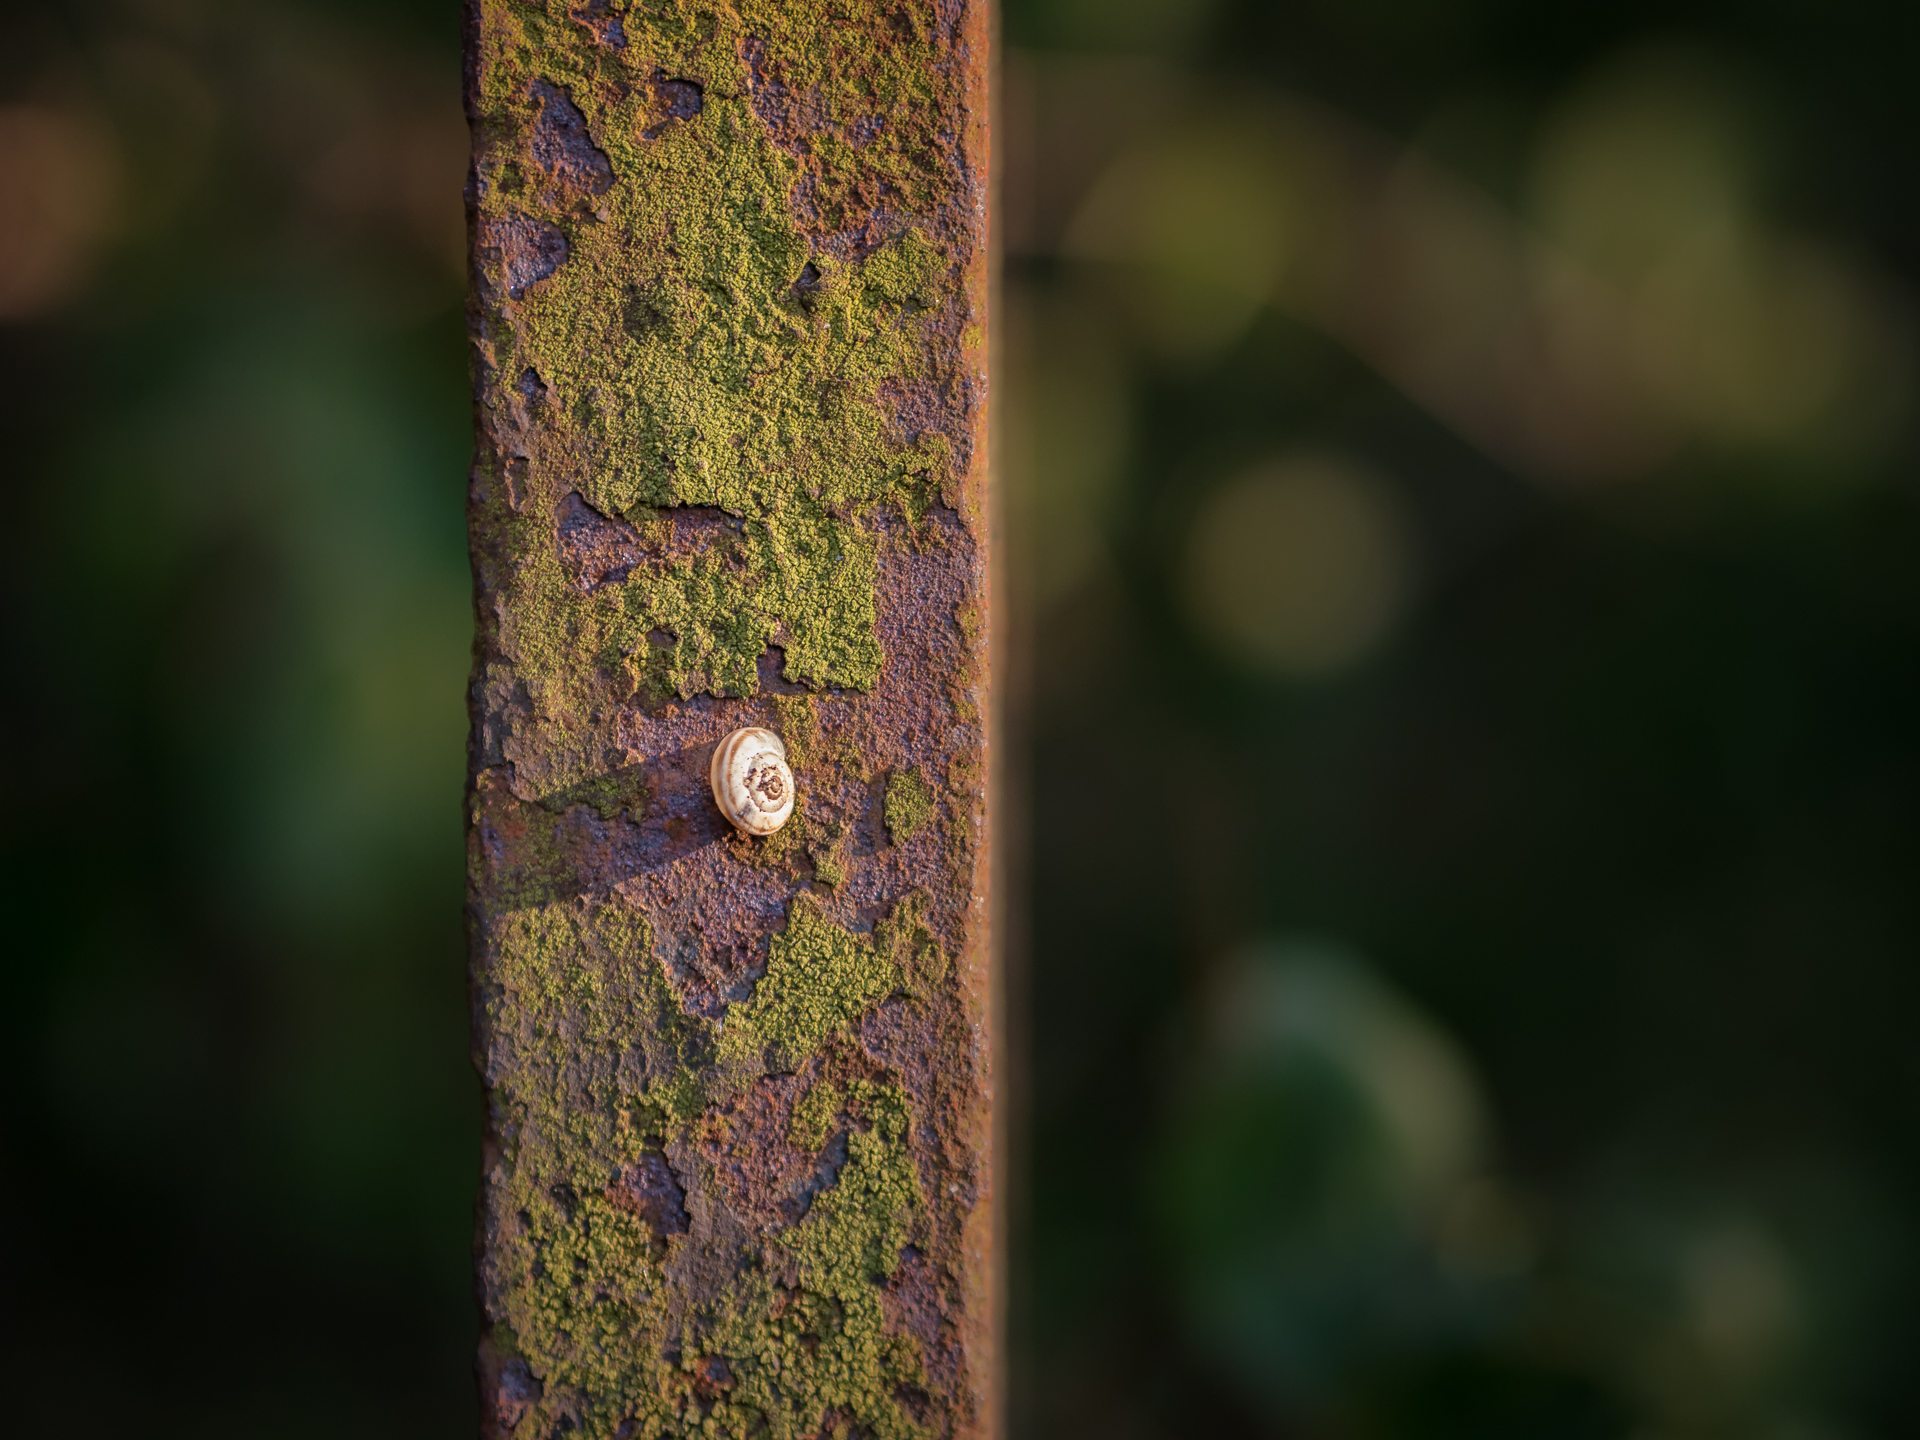
tree, nature, forest, grass, branch, light, fence, plant, photography, sunlight, texture, leaf, flower, trunk, moss, rust, green, autumn, botany, flora, season, fauna, close up, snail, apeach, anjapietsch, mftm43lumixpanasonic, microfourthird, mossy, macro photography, plant stem, woody plant